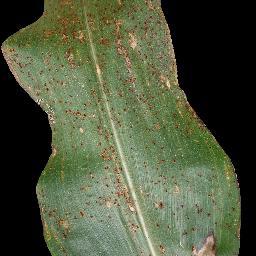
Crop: corn
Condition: (maize)_common_rust